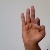
The image shows a hand gesture representing the letter 'F' in Indian Sign Language.